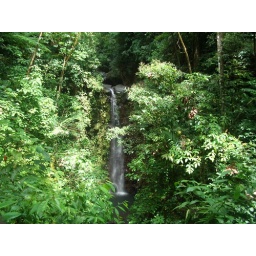
there were lots of pretty little butterflies just out of reach flying all around this waterfall. lucky devils.